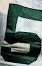
Number: 5